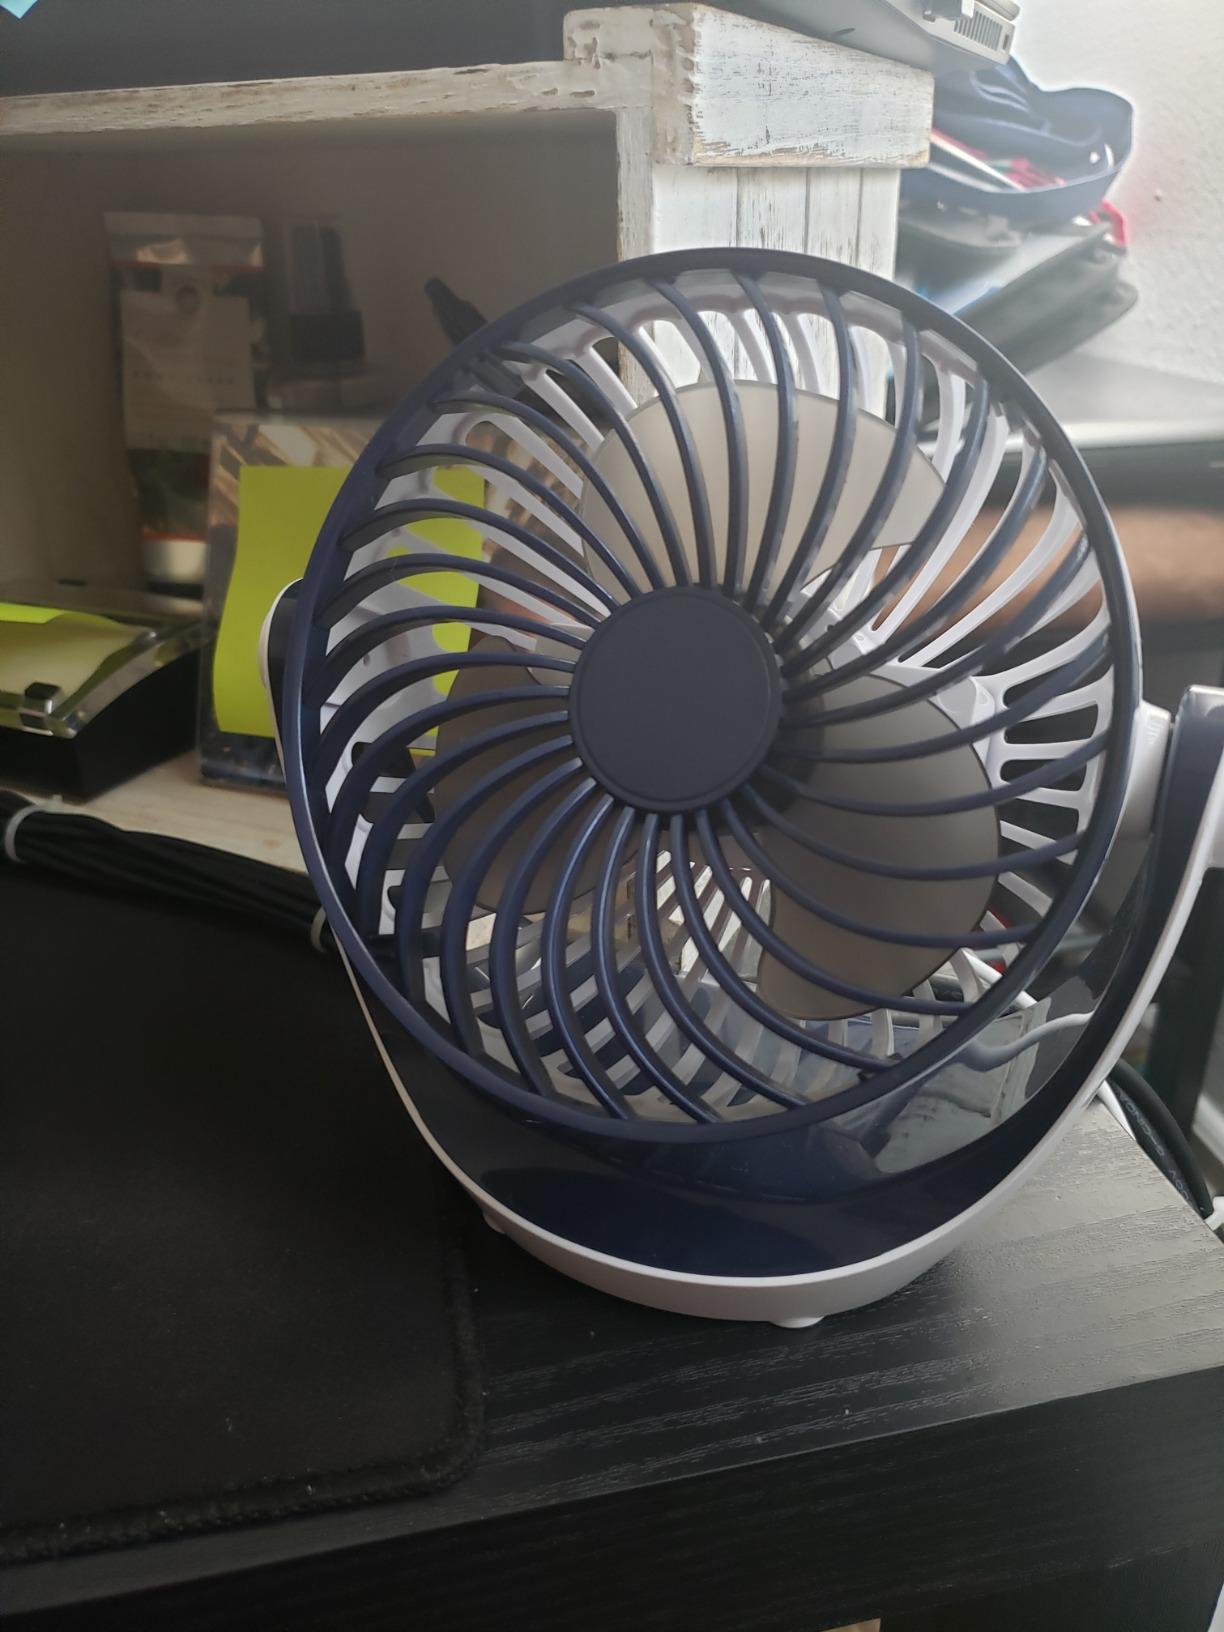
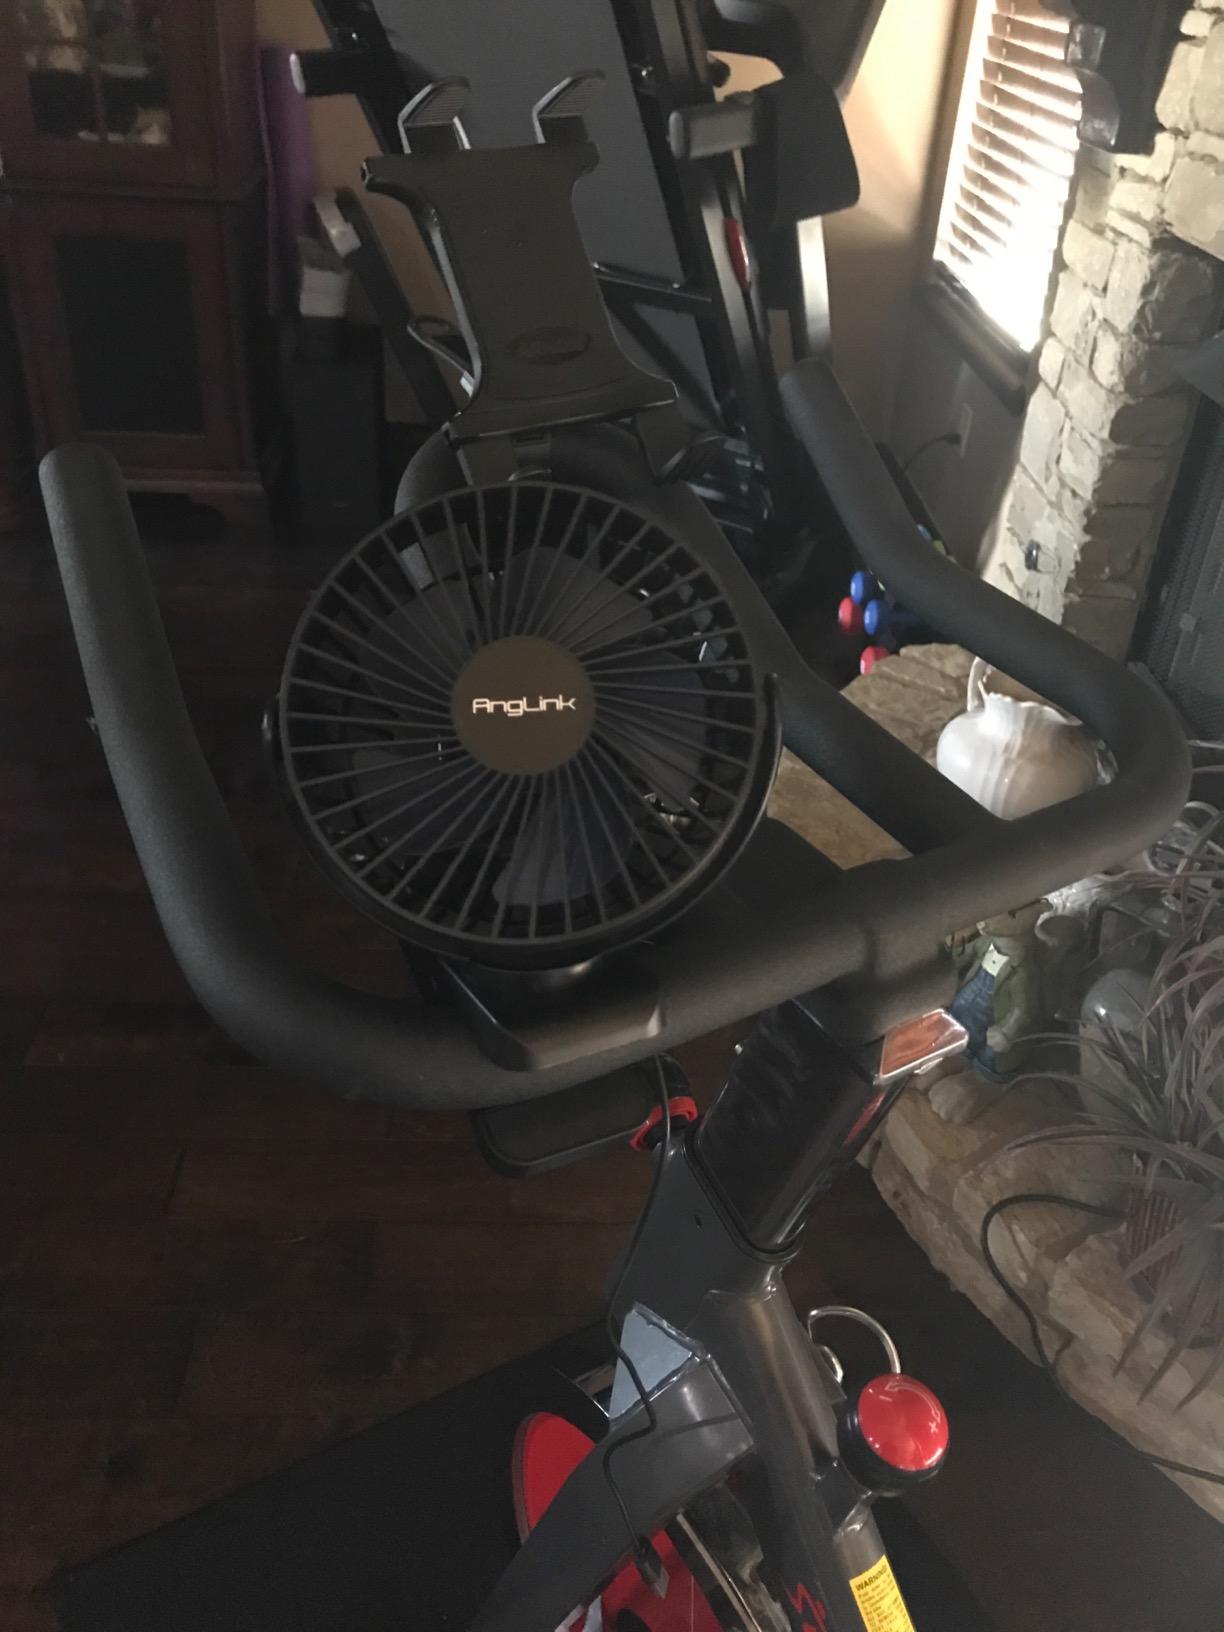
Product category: fan
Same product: no